KGLK

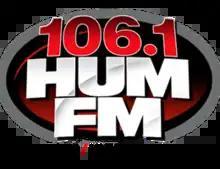
logo for KGLK-HD3, branded as "106.1 HUM FM"

K291CE (106.1 FM, Hum FM Radio) is a South Asian format that is broadcast on KGLK-HD3 and a 190 watt relay translator at 106.1. K291CE is owned by Primera Iglesia Evangelica de Apostoles y Profetas—a Hispanic church—and leased to Hum Tum Radio, who also leases out KGLK HD-3. Hum Tum Radio/Hum FM is owned by Rehan Siddiqi, a South Asian concert promoter who previously ran the format on several brokered AM stations in Houston, San Antonio, and Dallas. The 106.1 signal is strong in Southwest Houston, Sugar Land, and Missouri City, areas with a large and growing South Asian population.